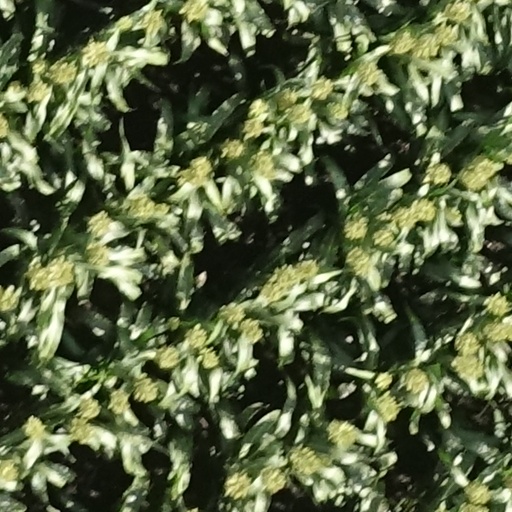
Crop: sorghum